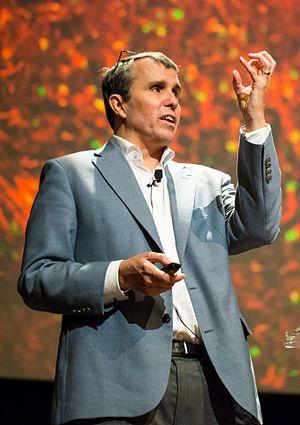
Eric Betzig, né le 13 janvier 1960 à Ann Arbor dans le Michigan, est un scientifique américain, connu pour son travail sur la microscopie PALM. Il est co-lauréat du prix Nobel de chimie 2014 avec Stefan Hell et William Moerner pour leurs travaux dans le domaine de la nanoscopie et de la microscopie à fluorescence.
Le prix Nobel de chimie est décerné annuellement par l'Académie royale des sciences de Suède aux scientifiques dans les nombreux domaines de la chimie. C'est un des cinq prix Nobel créés en 1895 par le testament d'Alfred Nobel, qui décéda en 1896. Ces prix récompensent des contributions remarquables dans les domaines de la chimie, la physique, la littérature, la paix, et la physiologie ou médecine. Comme imposé par le testament de Nobel, le prix est administré par la Fondation Nobel et décerné par un comité qui consiste en cinq membres élus par l'Académie royale des sciences de Suède. Le premier prix Nobel de chimie fut décerné en 1901 à Jacobus Henricus van 't Hoff, des Pays-Bas. Chaque récipiendaire reçoit une médaille, un diplôme et une récompense monétaire qui a varié tout au long des années. En 1901, van 't Hoff a reçu 150 782 SEK, qui équivalent à 7 731 004 SEK en décembre 2007. Le prix est présenté à Stockholm lors d'une cérémonie annuelle le 10 décembre, l'anniversaire de la mort de Nobel.